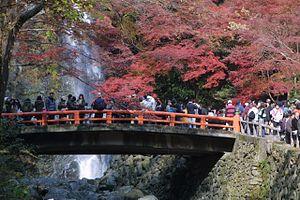
Le parc quasi national de Meiji no Mori Minō est un parc quasi national situé dans la ville de Minoh au Japon. Créé le 11 décembre 1967, il s'étend sur une superficie de 9,63 km².
Les 100 paysages du Japon (ère Shōwa) constituent une liste de célèbres sites pittoresques au Japon. Les cent paysages ou vues ont été sélectionnés avec un ensemble de huit vues et vingt-cinq sites gagnants en 1927, une année après que Hirohito est devenu Empereur. Le but de la sélection est de « refléter le nouveau goût de la nouvelle ère ». L'initiative a été parrainée par le Tokyo Nichi Nichi Shimbun et le Osaka Mainichi Shimbun.